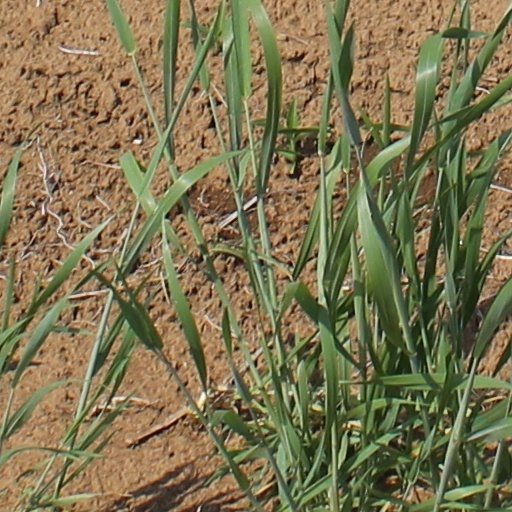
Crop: wheat